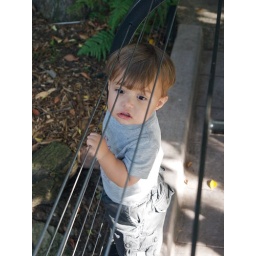
A little bridge had water running under it here and James did not want to leave it.